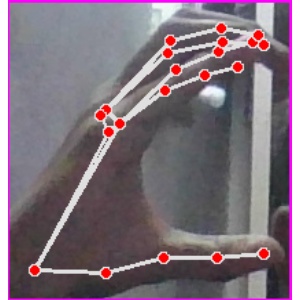
अक्षर: ऋ